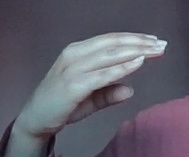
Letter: jeem